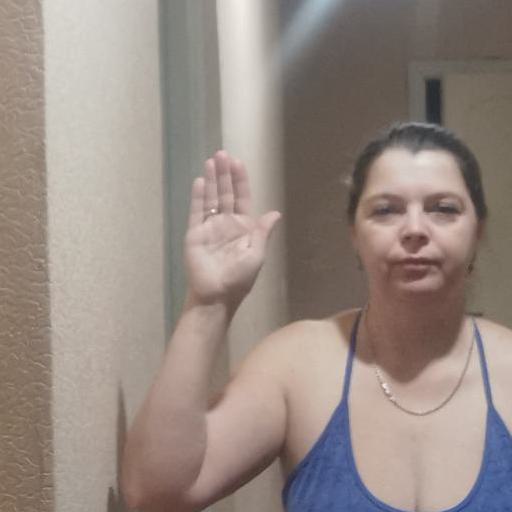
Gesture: stop